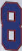
Number: 8